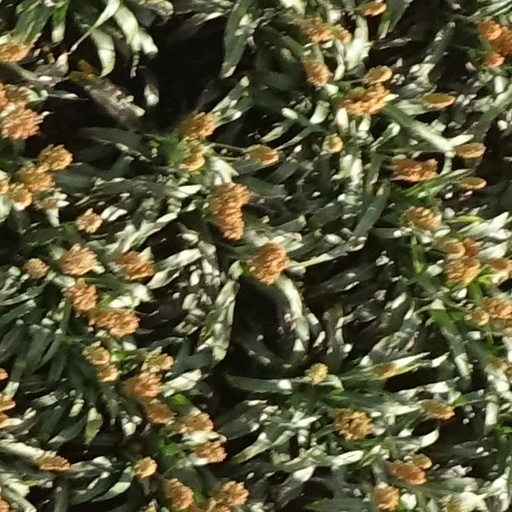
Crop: sorghum